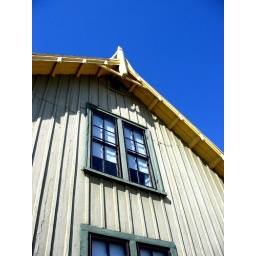
train house - oldest house in sanford